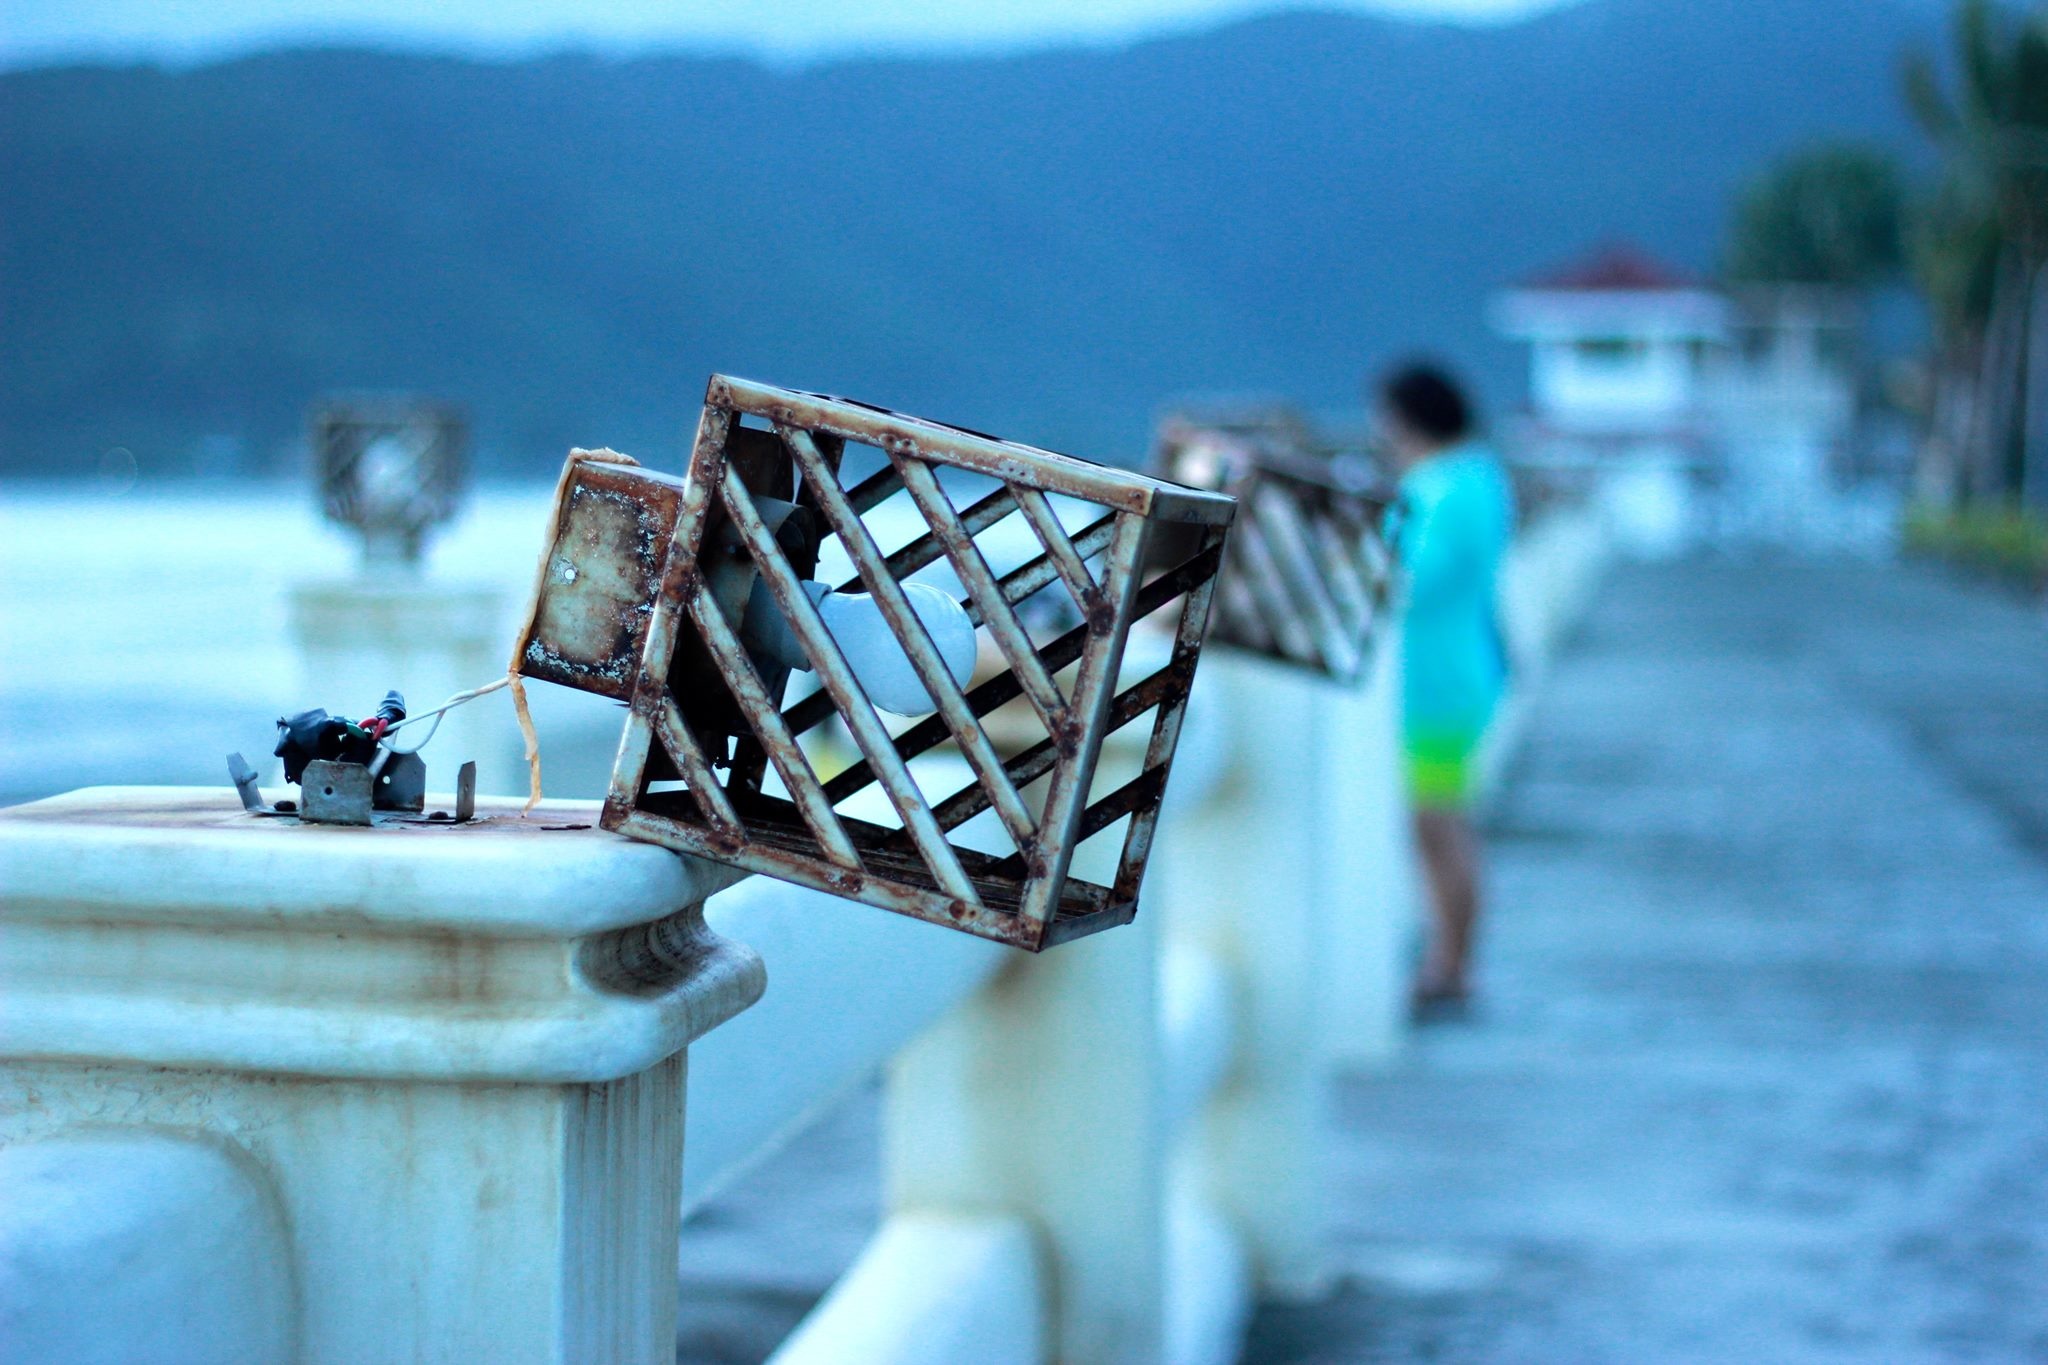
water, winter, photography, spring, color, blue, season